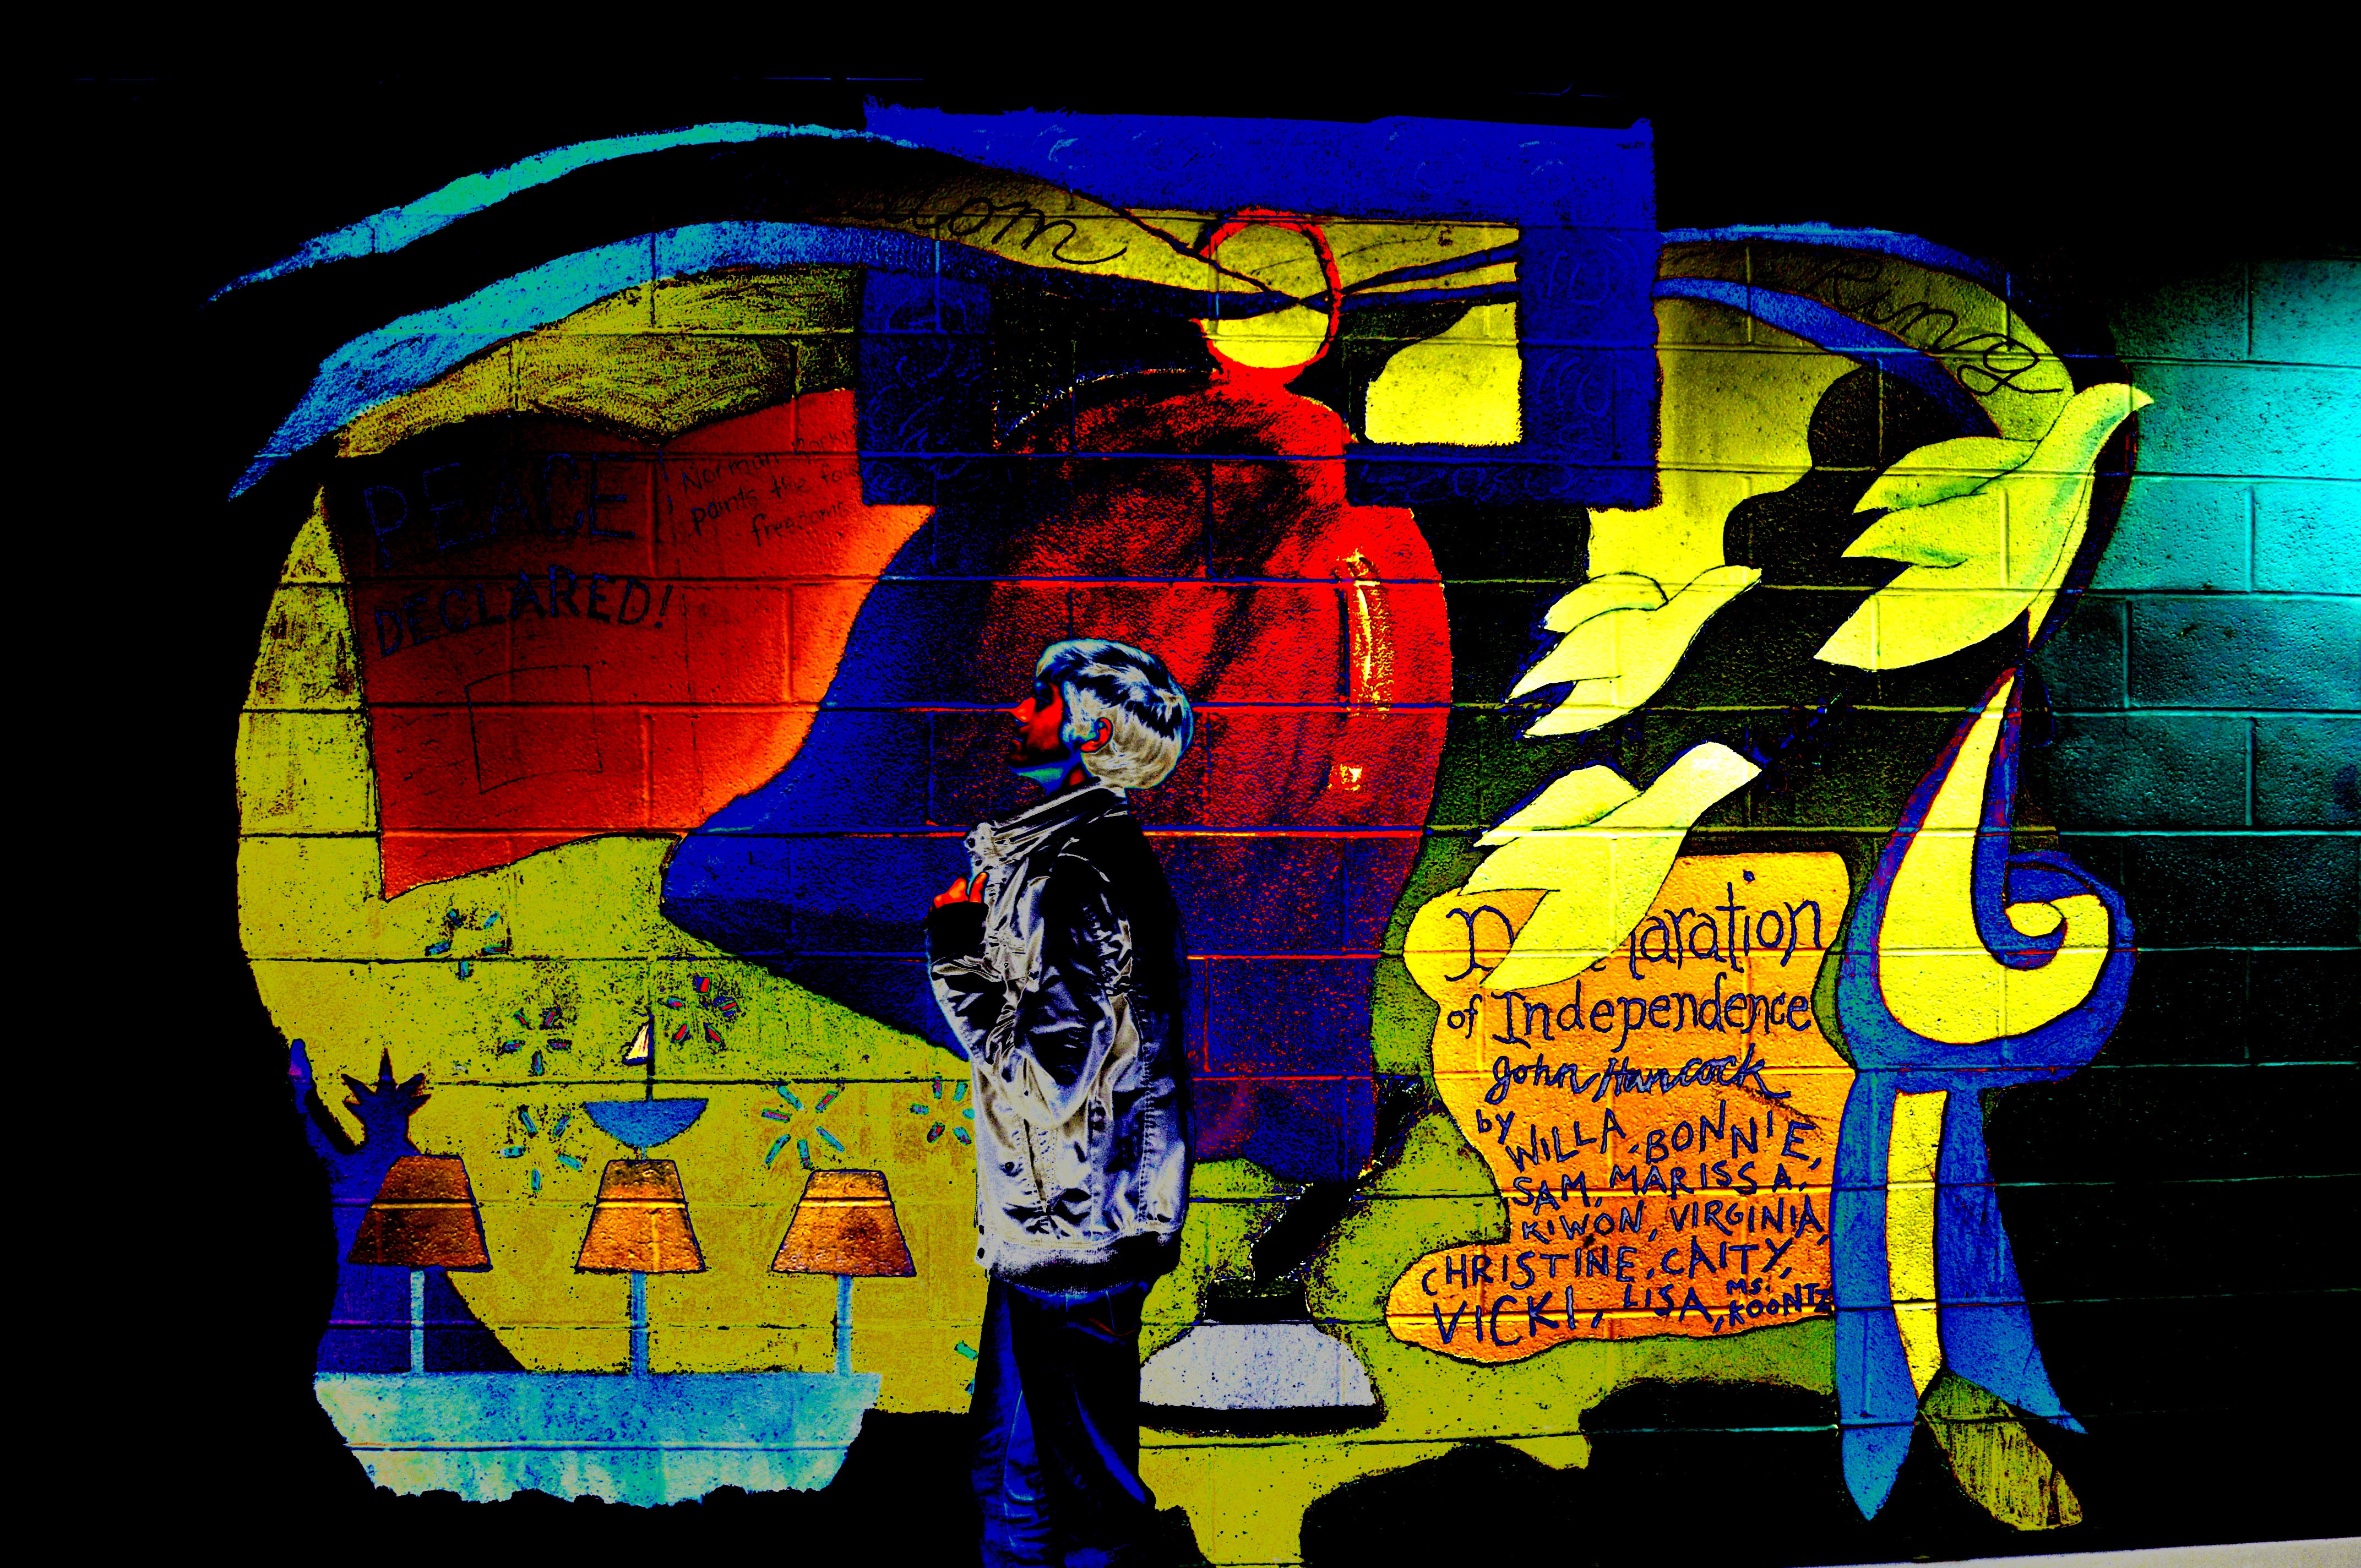
art, illustration, album cover